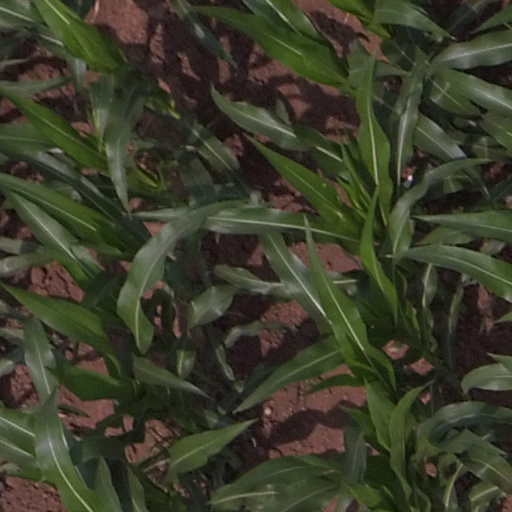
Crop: maize; corn